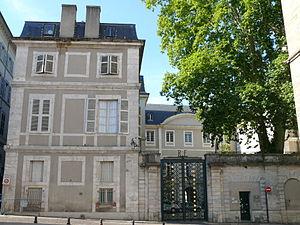
Cahors - Préfecture du Lot, entrée sur la place Jean-Jacques-Chapou
Cet article recense les hôtels de préfecture des subdivisions territoriales françaises, c'est-à-dire les édifices hébergeant les services des préfectures en France.